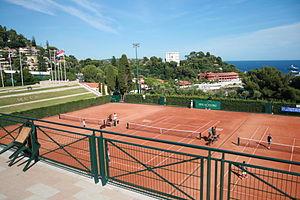
Terrains vus des loges, les 2 courts extrêmes étant recouverts de tribunes lors du tournoi officiel
La villa La Vigie est une villa-palais de 1902, de style néo-classique, au bord de la mer Méditerranée à Roquebrune-Cap-Martin sur la Côte d'Azur dans les Alpes-Maritimes en Provence-Alpes-Côte d'Azur. Elle est une des nombreuses résidences du célèbre grand couturier Karl Lagerfeld entre 1986 et 2000.
Le tournoi de Monte-Carlo est un tournoi de tennis masculin et féminin joué sur terre battue.
La Fédération monégasque de tennis est chargée d'organiser, coordonner et promouvoir le tennis à Monaco.